Bernard Hollander

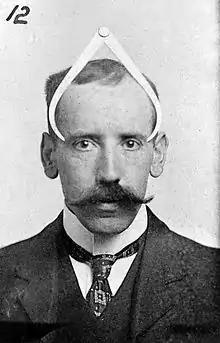
Bernard Hollander

Bernard Hollander (1864 – 6 February 1934) was a London psychiatrist and one of the main proponents of the new interest in phrenology in the early 20th century.